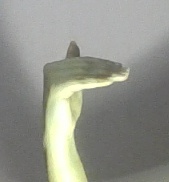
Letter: khaa